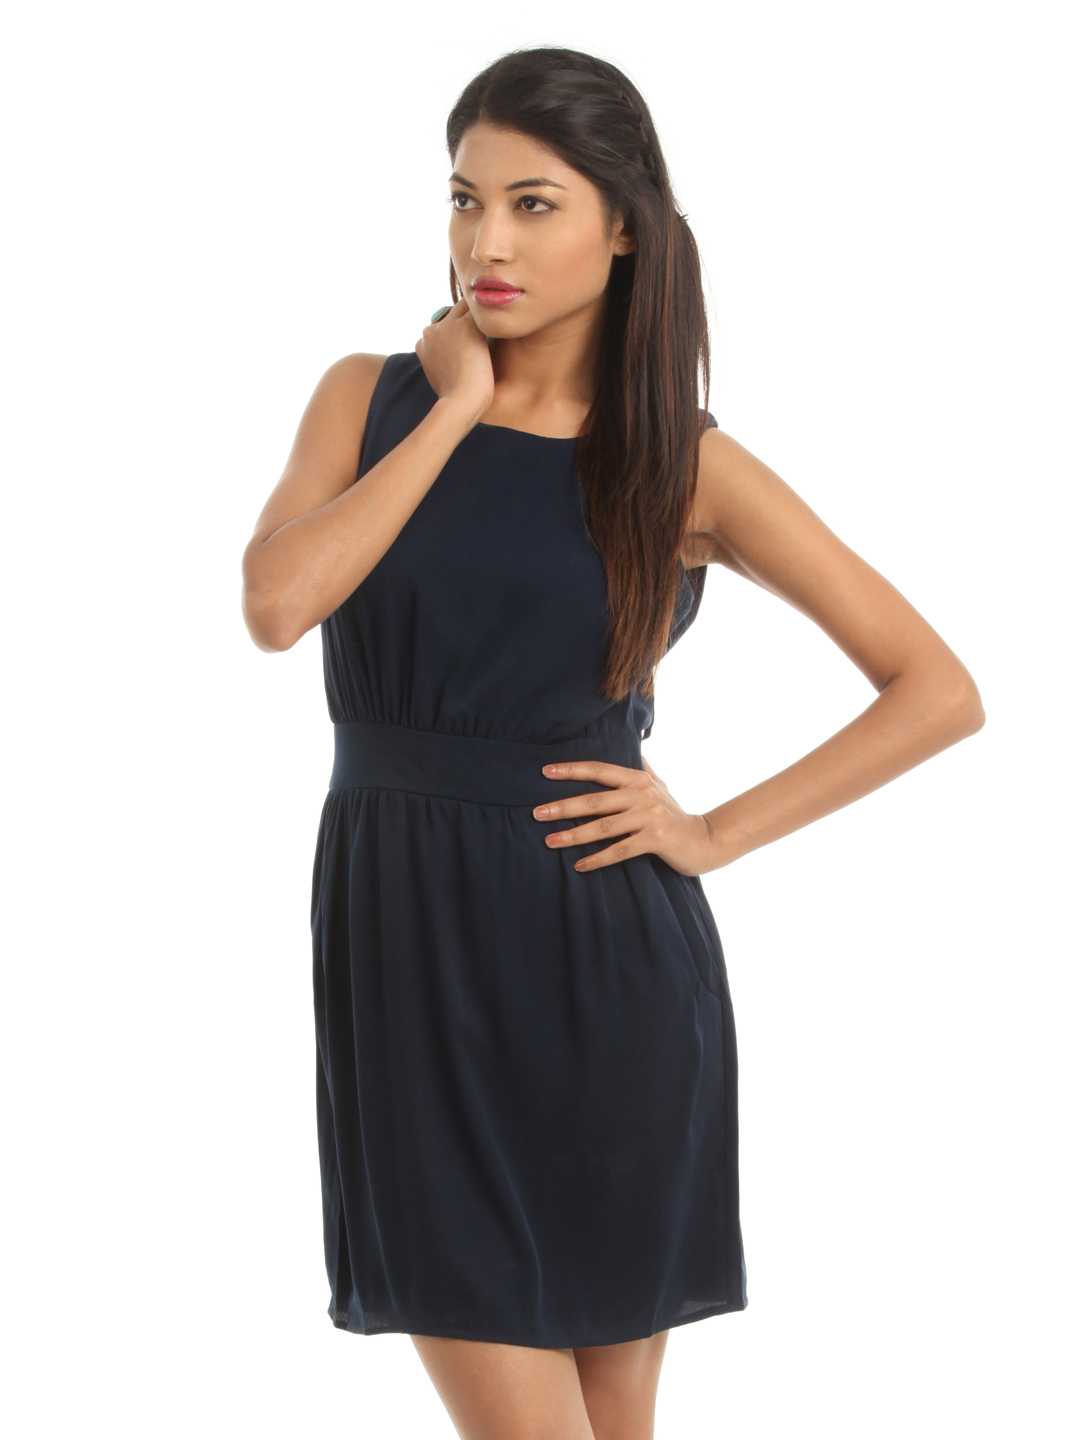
French Connection Women Navy Blue Dress
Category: Apparel / Dress / Dresses
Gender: Women
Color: Navy Blue
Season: Summer 2012
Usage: Formal